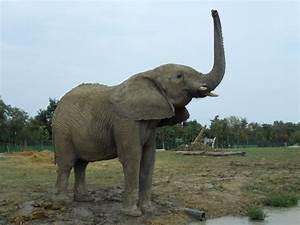
elephant